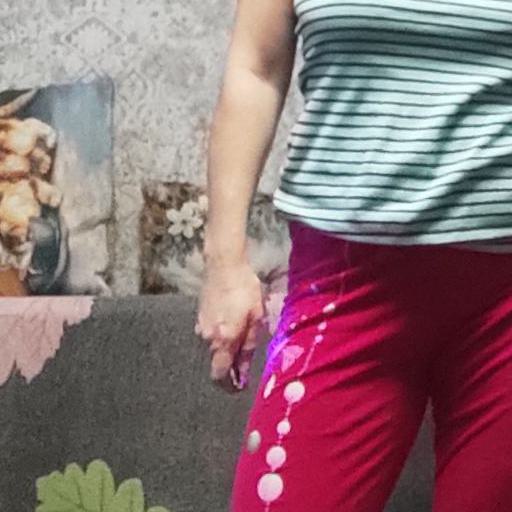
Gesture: no_gesture